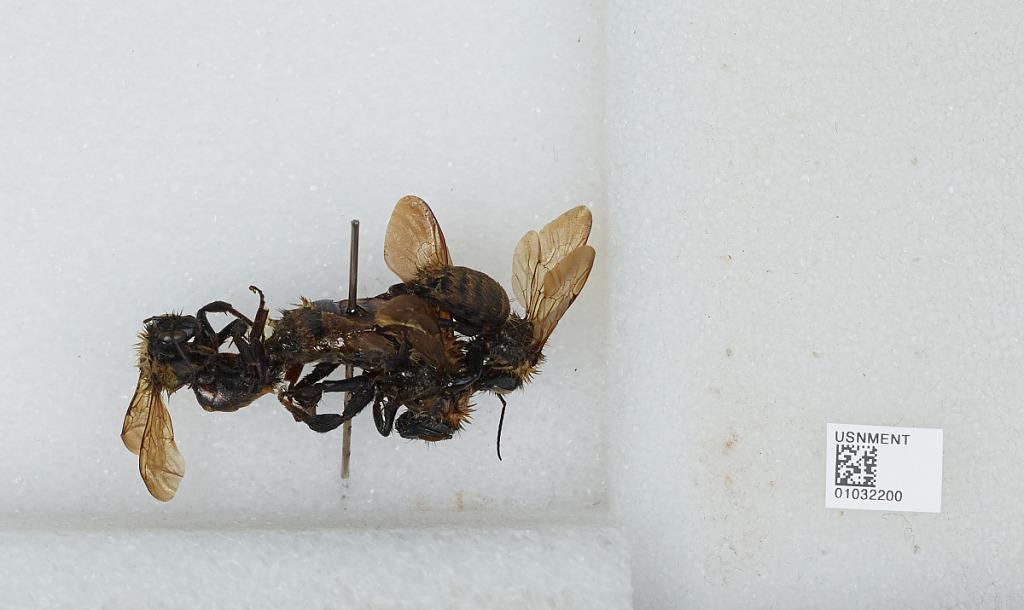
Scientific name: Bombus (Cullumanobombus) rufocinctus Cresson